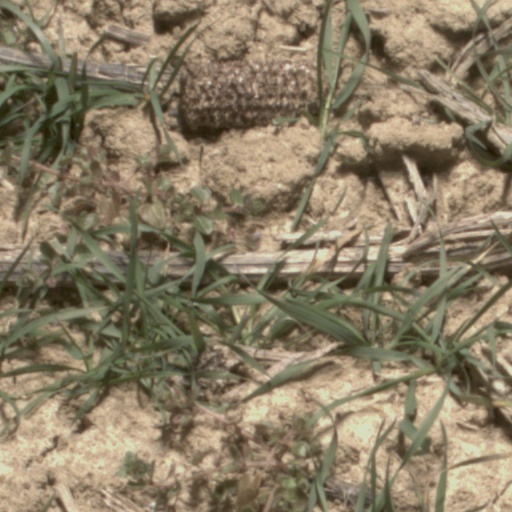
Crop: wheat